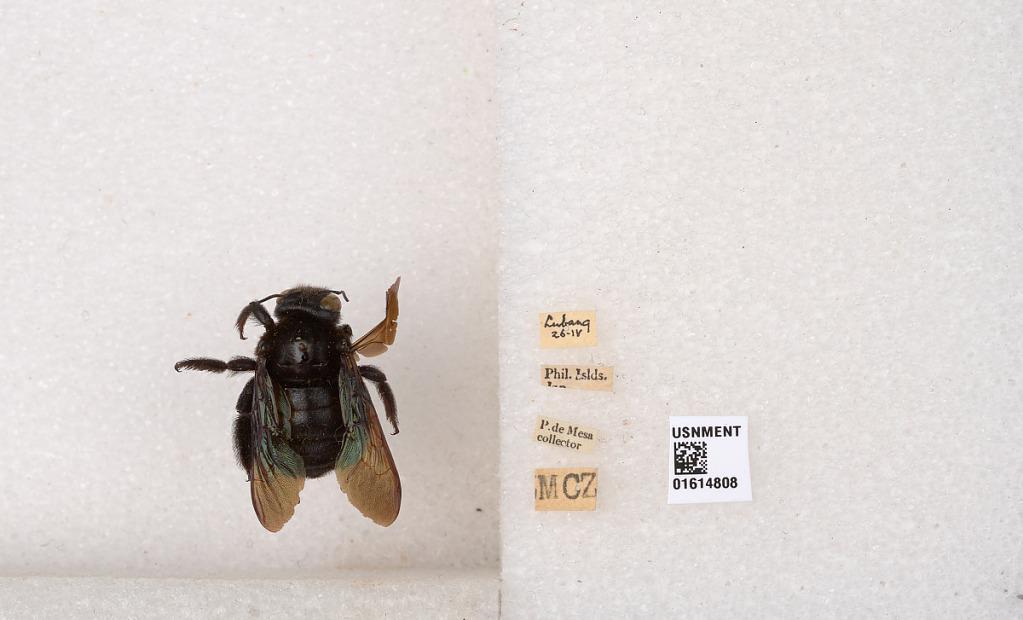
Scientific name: Xylocopa
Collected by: P. De Mesa
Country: Philippines
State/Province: Mimaropa
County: Occidental Mindoro
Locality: Lubang